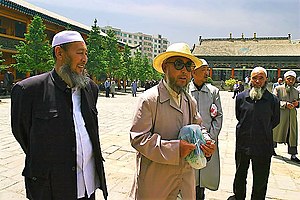
Huikinesere
Huikinesere efter bønnen i Dongguan moske i Xining i Qinghai
Huikinesere er en etnisk befolkningsgruppe i Folkerepublikken Kina, der blandt andet skiller sig ud i kraft af deres tro på Islam. De er en af de 56 nationaliteter, der er officielt anerkendt af Folkerepublikken Kinas regering. Kulturelt og udseendemæssigt har Huikineserne mange ligheder med Hankineserne, men adskiller sig primært i kraft af deres religion.